Alcàsser Girls

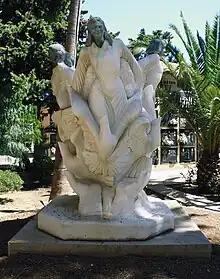
Alcàsser Girls' monument

Miguel Ricart was sentenced to 170 years in prison; however, at the time, the maximum physical prison sentence was 30 years, and this was the most time he was expected to serve behind bars. He was later released in 2013, after 21 years, following a ruling by the Court of Justice of the European Union. The Court of Justice declared that using the Parot doctrine to prevent sentence reduction for good behaviour, post-conviction, was against the principle that a prisoner's sentence "cannot be increased retroactively".